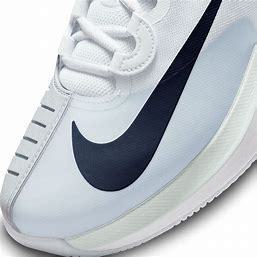
Brand: Nike
Model: Court Air Zoom GP Turbo